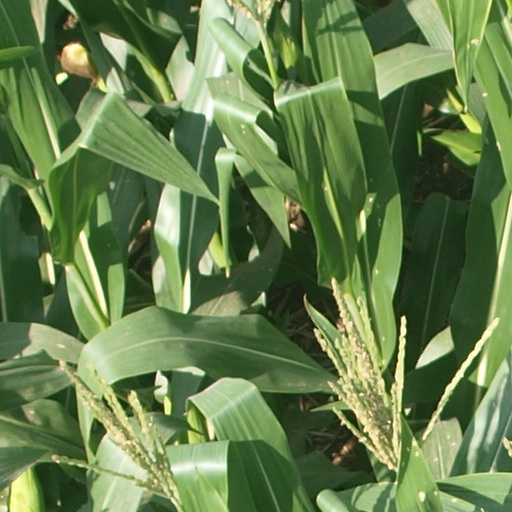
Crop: maize; corn